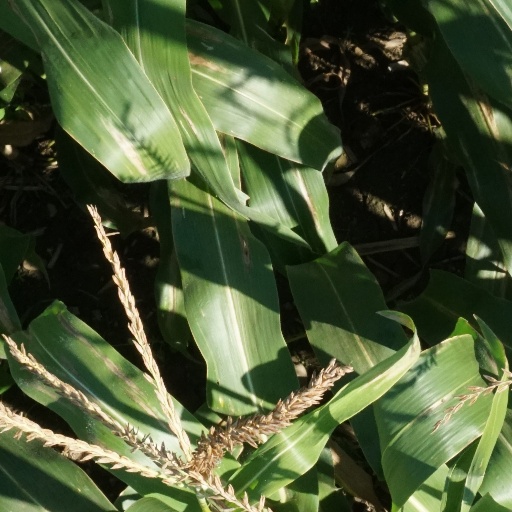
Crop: maize; corn